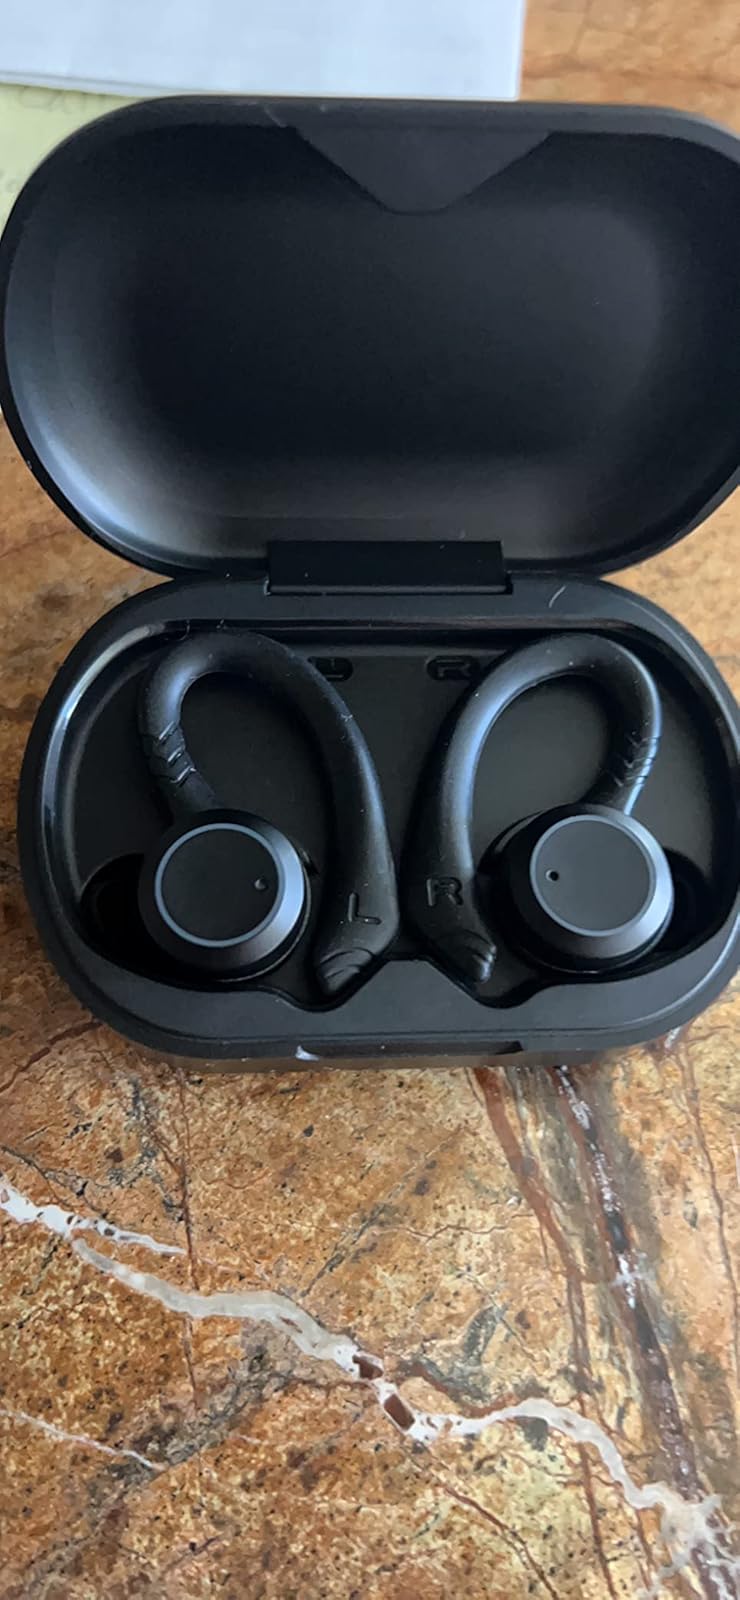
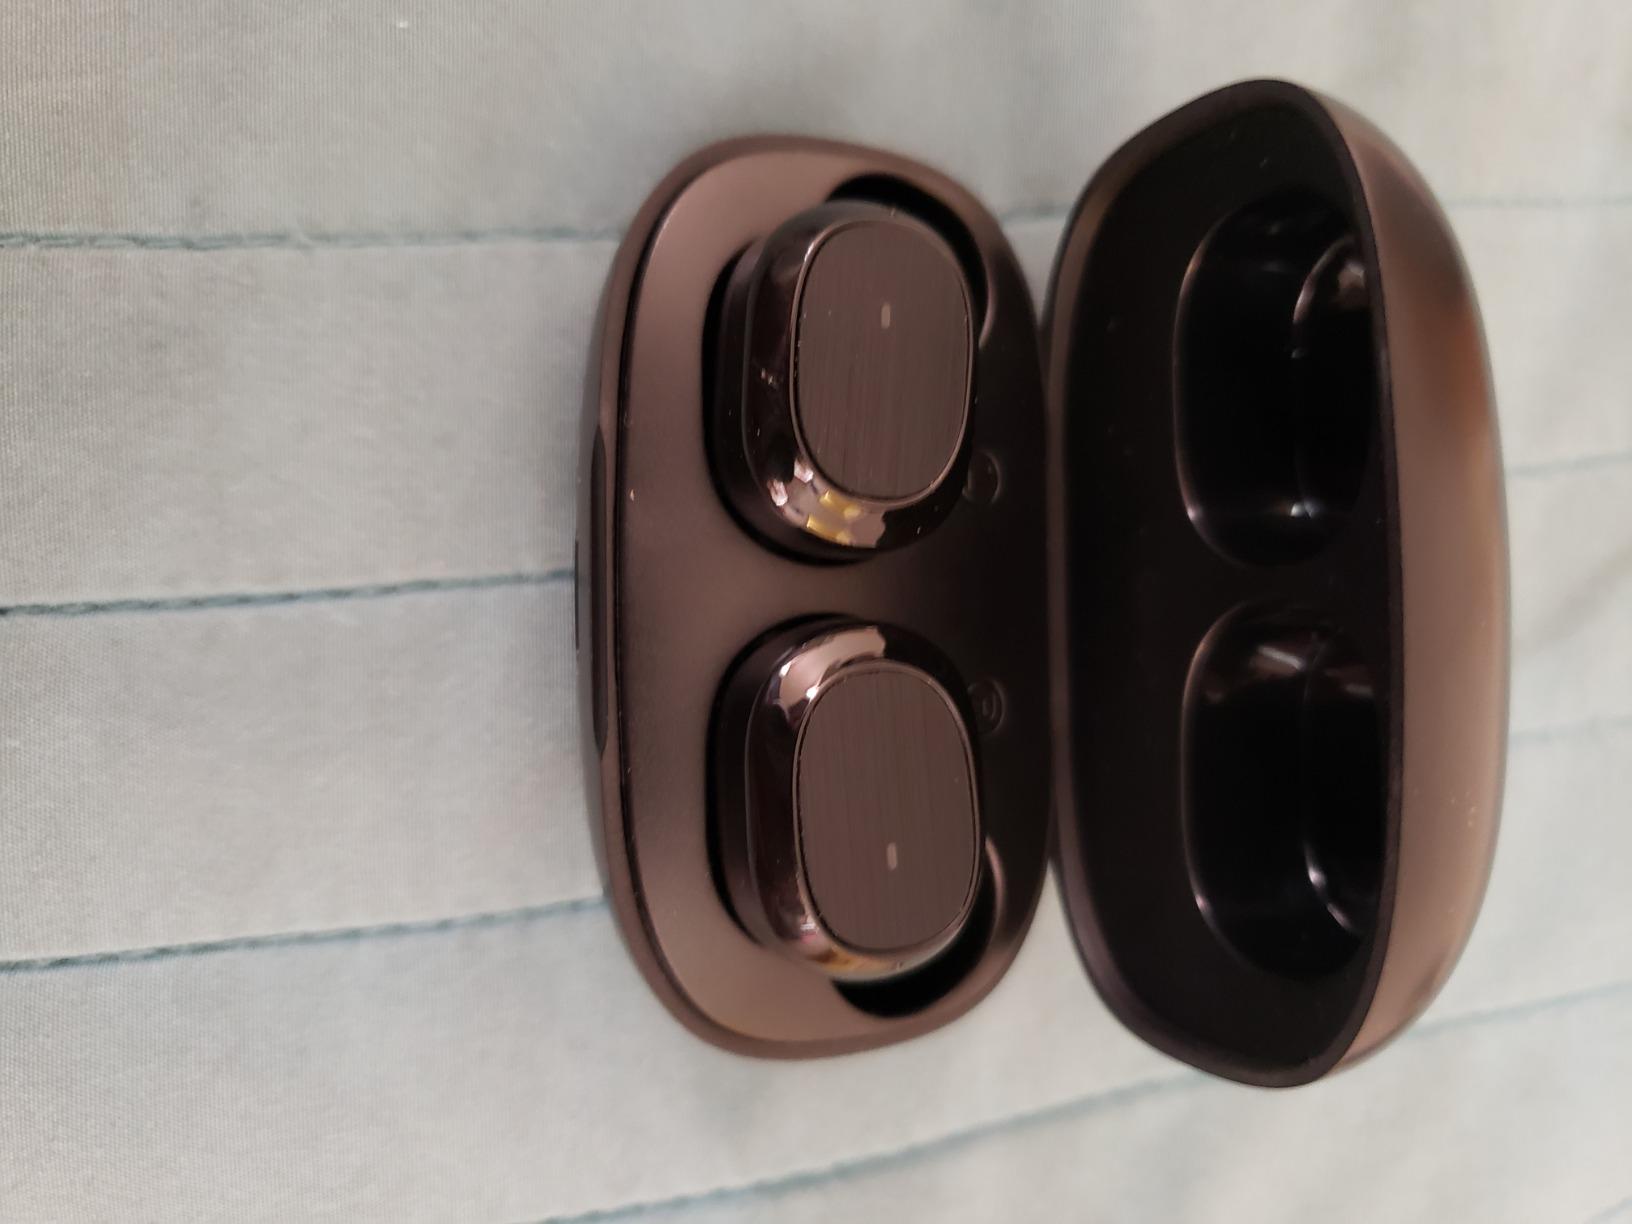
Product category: earbuds
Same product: no